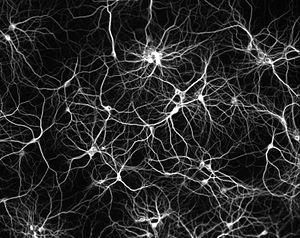
réseau de neurones humains
La neuromorphologie est l'étude de la forme et de la structure du système nerveux. L'étude consiste à examiner une partie particulière du système nerveux d'un niveau moléculaire et cellulaire et le connecter à un point de vue physiologique et anatomique. Ce champ explore également les communications et les interactions au sein de chaque section spécialisée du système nerveux et entre chacune d'entre elles.